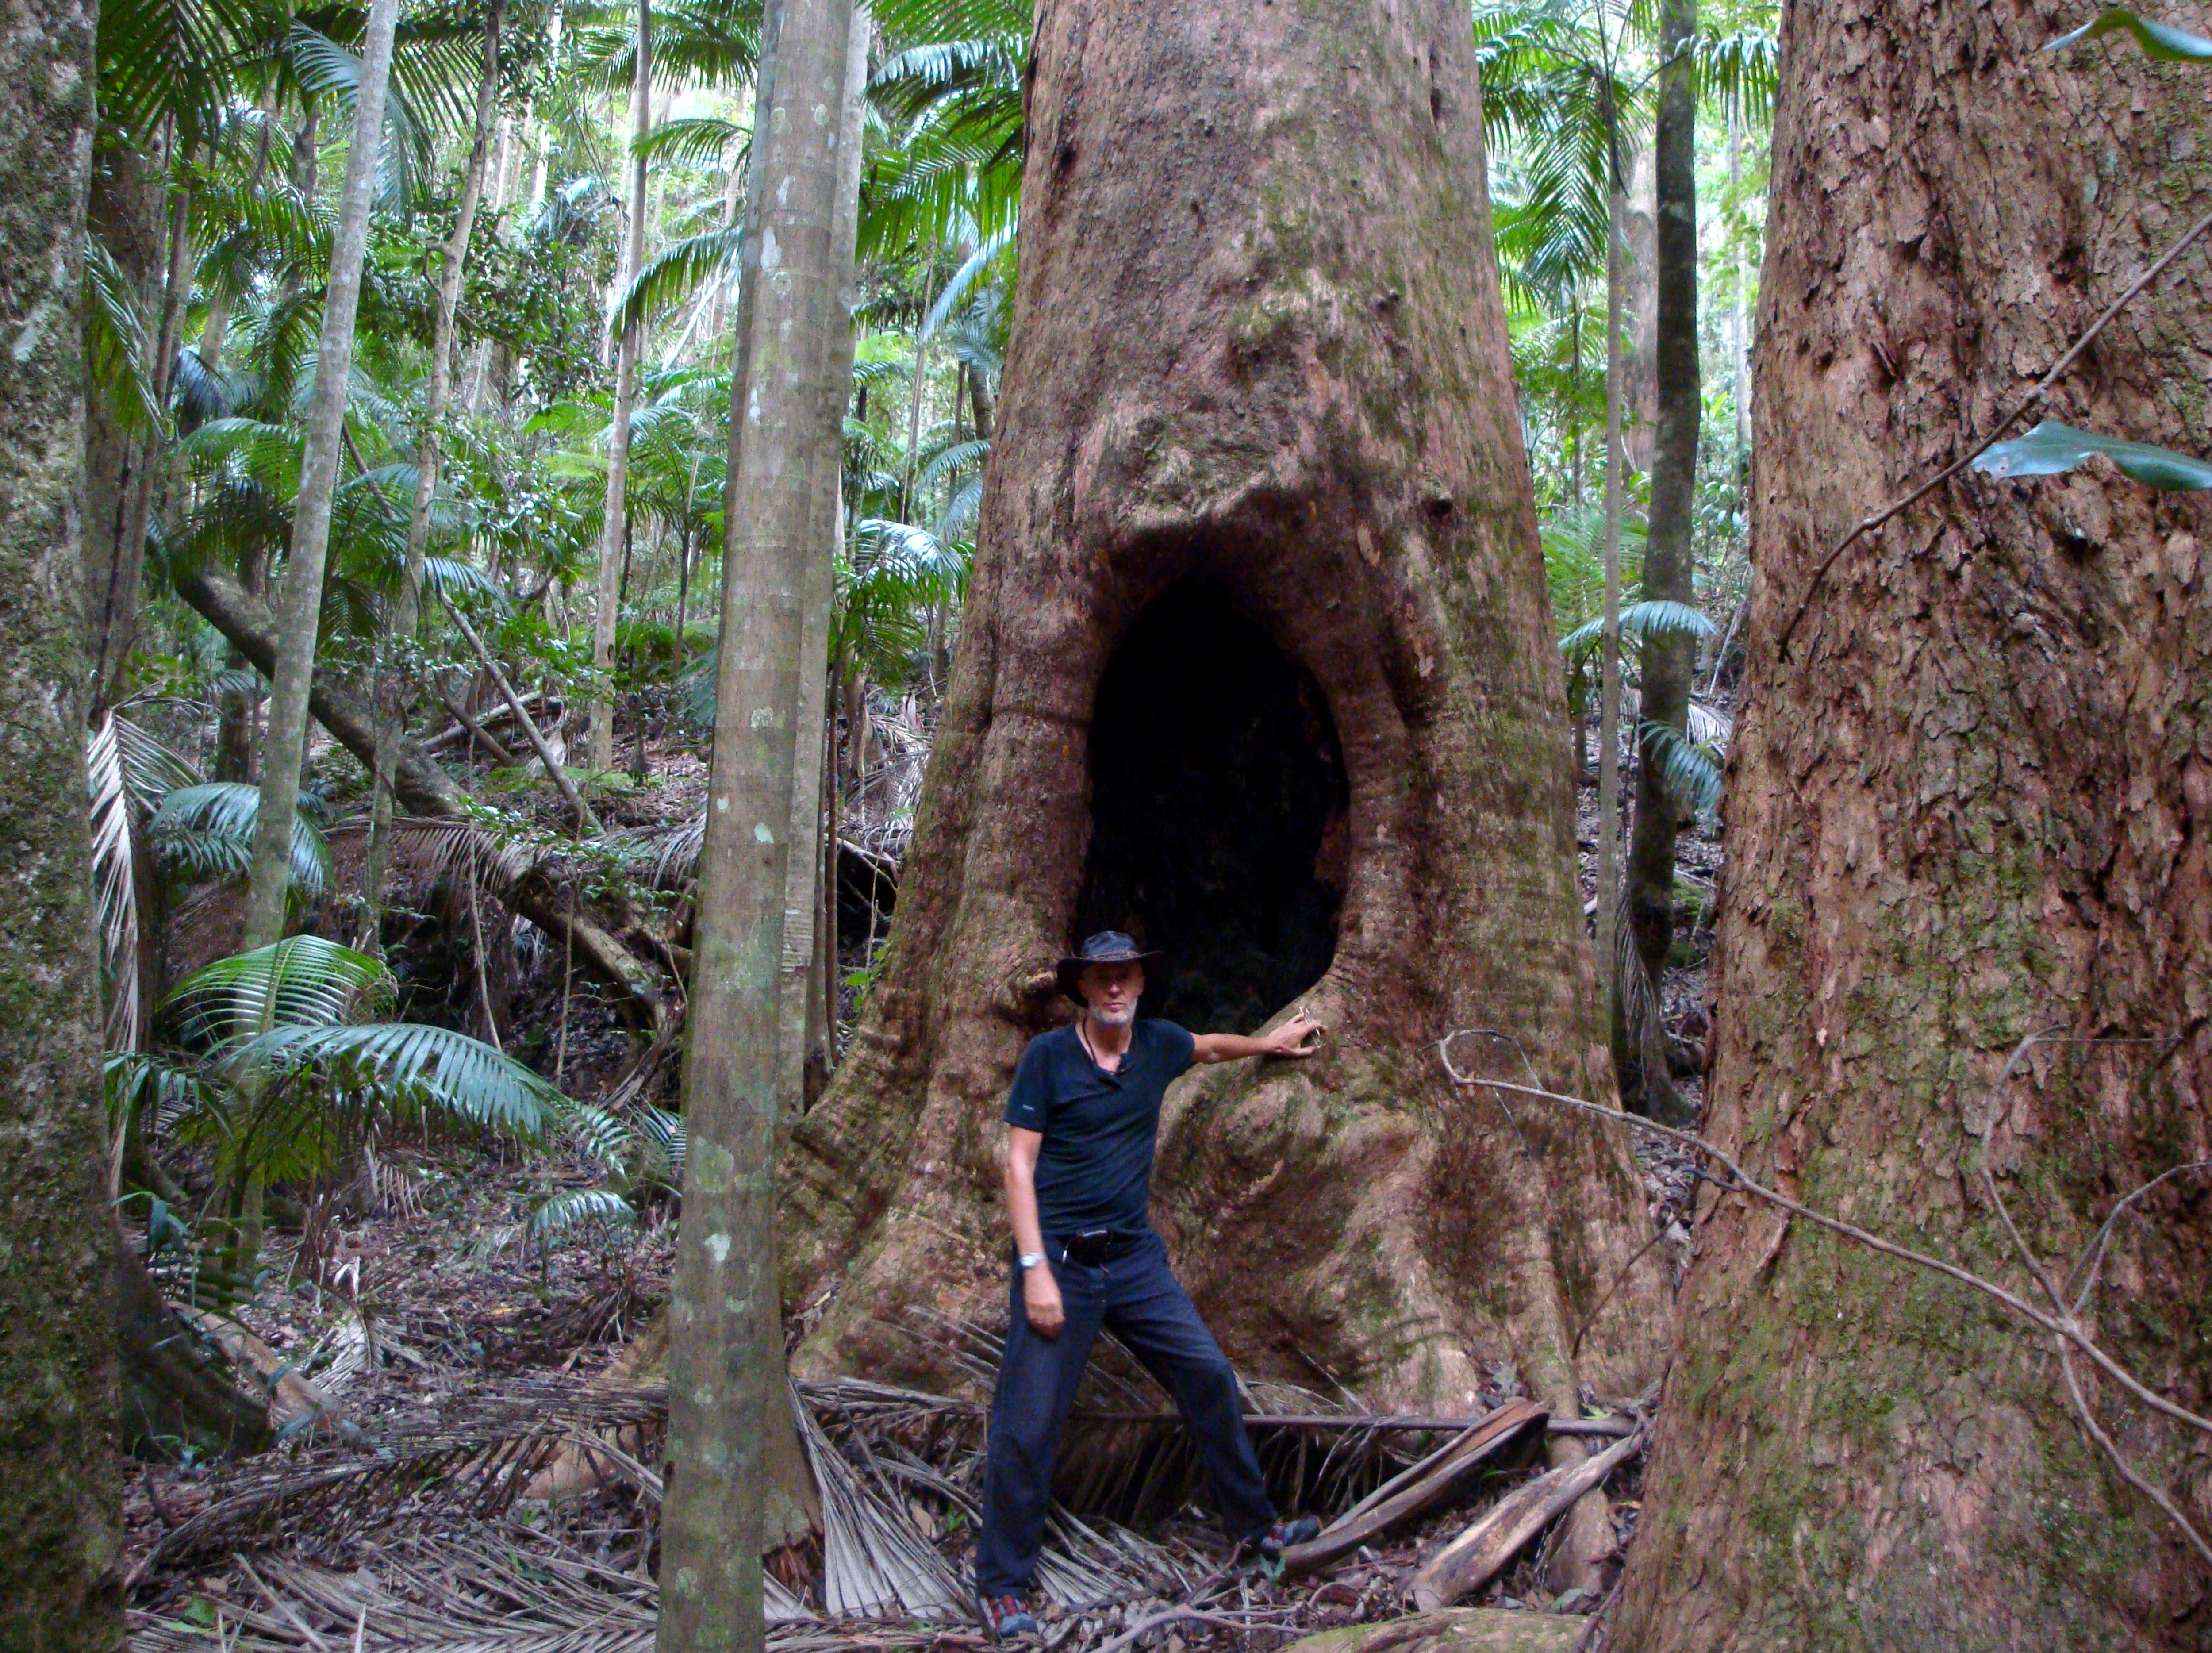
forest, trees, rainforest, wood, woodland, jungle, wild, national park, nature, adventure, wildlife, environment, green, protection, conservation, australia, ecology, power, tropical, hiking, man, person, survival, masculine, brazil, indigenous, native, mother earth, health, healing, spirit, religion, church, shamanism, leather hat, ritual, vision quest, greenpeace, wilderness, flora, fauna, cowboy, crocodile dundee, vegetation, leaf, landscape, nature reserve, branch, plants, biome, woody plant, trunk, plant stem, habitat, ecosystem, tropics, amazon, hole, cave, natural environment, old growth forest, terrestrial plant, valdivian temperate rain forest, Northern hardwood forest, temperate broadleaf and mixed forest, Bigtree, tropical and subtropical coniferous forests